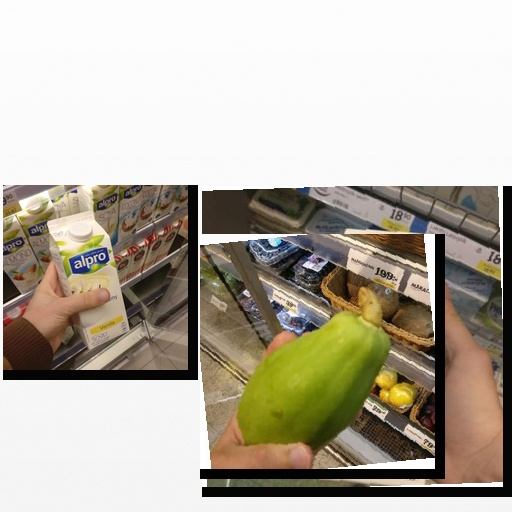
Food items: soyghurt, papaya, blueberry_soyghurt